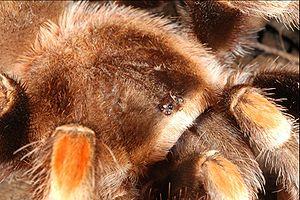
Brachypelma smithi est une espèce d'araignées mygalomorphes de la famille des Theraphosidae.